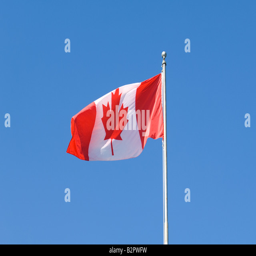
a flag flutters high atop a flag pole on a sunny day